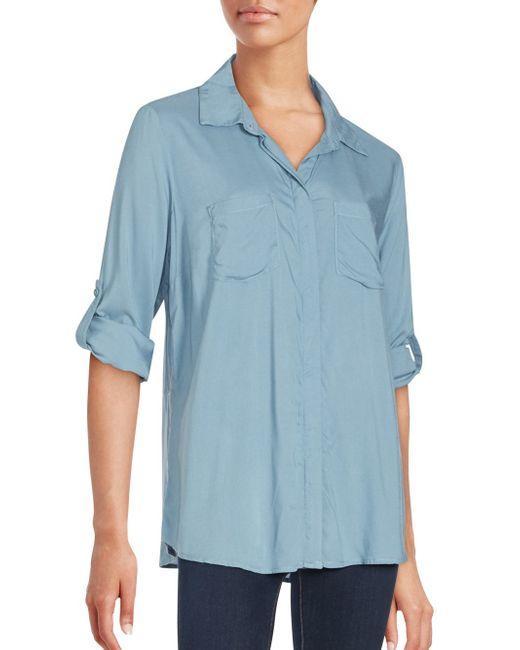
Hellblaues lässiges Langarm-Damenhemd